Notre Dame Fighting Irish men's basketball

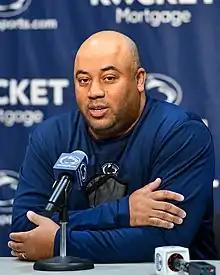
Micah Shrewsberry, the current head coach of the Fighting Irish.

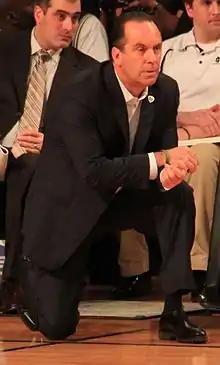
Mike Brey, the winningest head coach in Fighting Irish men's basketball history.

National Association of Basketball Coaches (NABC) District V Coach of the Year